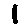
Label: 1